Punch-Out!! (2009 video game)

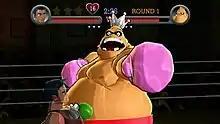
A match between Little Mac and King Hippo

"Punch-Out!!" features a boxer named Little Mac working his way up the professional boxing circuits, facing a series of colorful, fictional boxers. The game requires reflexes to react to the computer-controlled boxers' moves. All of the boxers from the NES game except for Mike Tyson/Mr. Dream return, along with Bear Hugger and Aran Ryan from "Super Punch-Out!!" and new opponents Disco Kid, Giga Mac, and Donkey Kong. The game allows three different control schemes. The Wii Remote and Nunchuk can be used together, a Wii Balance Board can be used along with the Wii Remote and Nunchuk to duck or dodge, or the Wii Remote can be used by itself and held sideways in a traditional two-button control scheme.